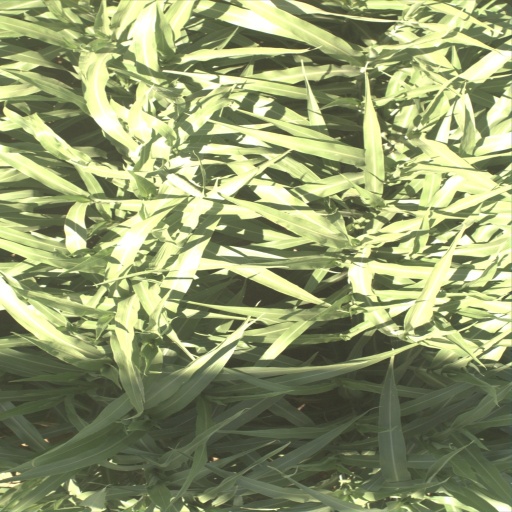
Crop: sorghum